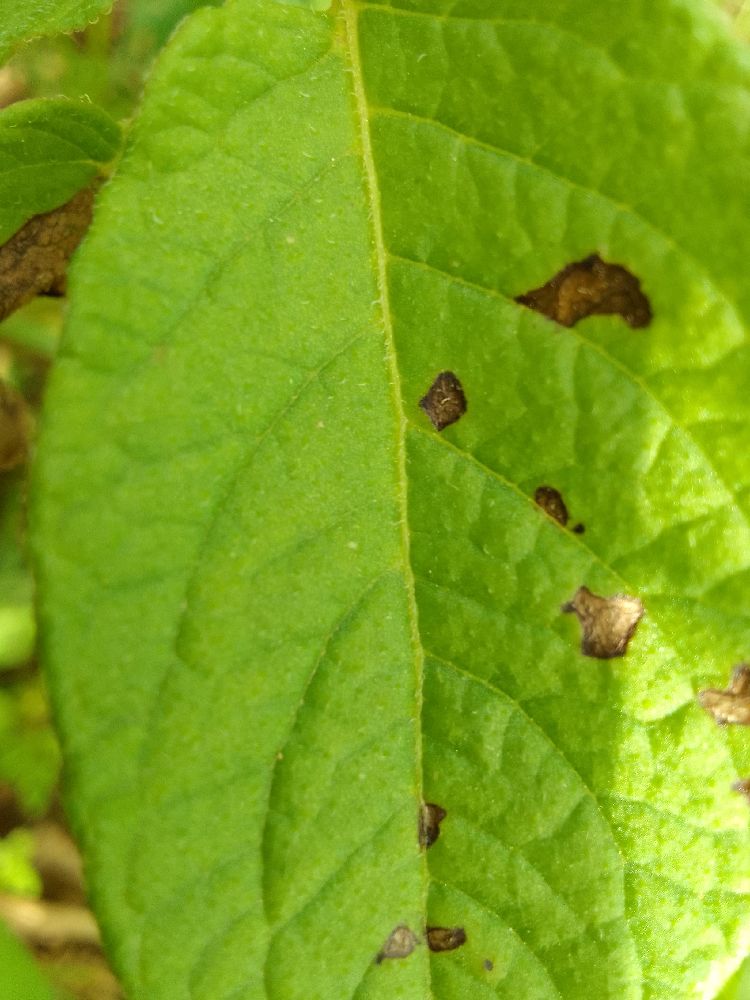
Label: Early blight